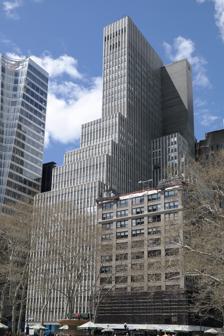
Building: 1065 Avenue of the Americas
Country: United States of America
Year built: 1957
Office skyscraper in Manhattan, New York 1065 Avenue of the Americas View from Bryant Park General information Status Completed Type Office Architectural style International style Location 1065 Sixth Avenue , Manhattan , New York Coordinates 40°45′15″N 73°59′07″W / 40.75407°N 73.98540°W / 40.75407; -73.98540 Construction started 1955 Completed 1957 Owner Savanna Height Roof 451 ft (137 m) Technical details Floor count 38 Floor area 680,000 sq ft (63,000 m 2 ) Design and construction Architect(s) Sidney Goldstone and Kahn & Jacobs 1065 Avenue of the Americas (also known as 5 Bryant Park ) is a 451-foot-tall (137 m) office building at 1065 Sixth Avenue between 40th and 41st Street in the Midtown Manhattan neighborhood of New York City . It was completed in 1957 and has 38 floors totaling approximately 680,000 square feet. Architectural firm Kahn & Jacobs designed the building in collaboration with Sidney Goldstone for the Union Dime Savings Bank .  In 2007 the building underwent a $107 million renovation and in 2020 the entrance and lobby was refurbished. See also List of tallest buildings in New York City References